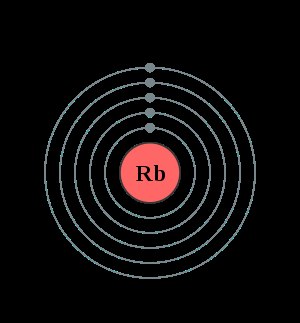
Rubidium / Rubidiums kemi
Rubidium har en enkelt elektron i sin yderste skal
Rubidium er det 37. grundstof i det periodiske system, og har det kemiske symbol Rb. Under normale temperatur- og trykforhold optræder rubidium som et blødt, sølvskinnende metal med et gråligt skær. Stoffet har navn efter rubiners røde farve, eftersom det brænder med en rødviolet flamme.